Armin Andreas Pangerl

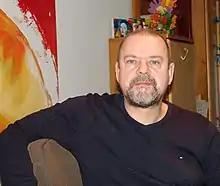
Armin Andreas Pangerl (2017)

Armin Andreas Pangerl (born 13 May 1965 in Bayreuth) is a German painter, author and exhibition maker.